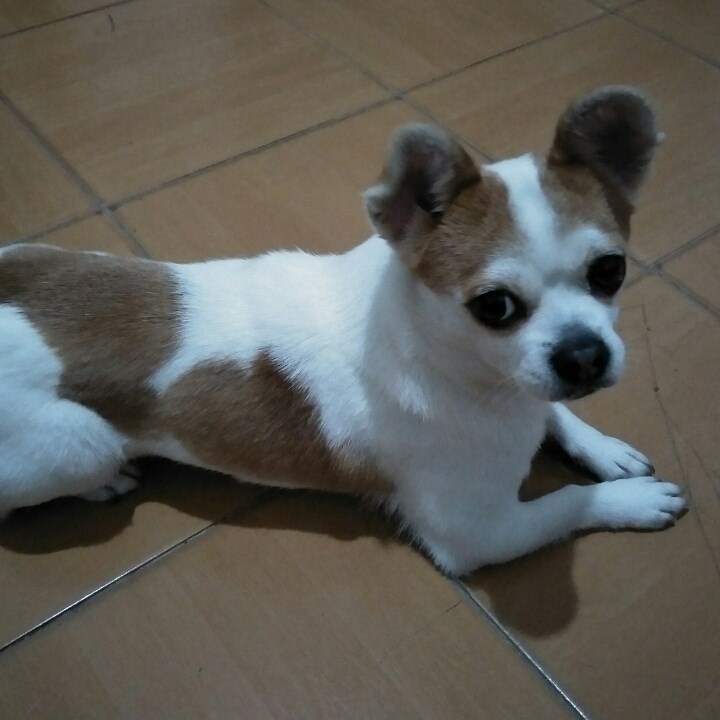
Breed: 420-n000124-Chihuahua